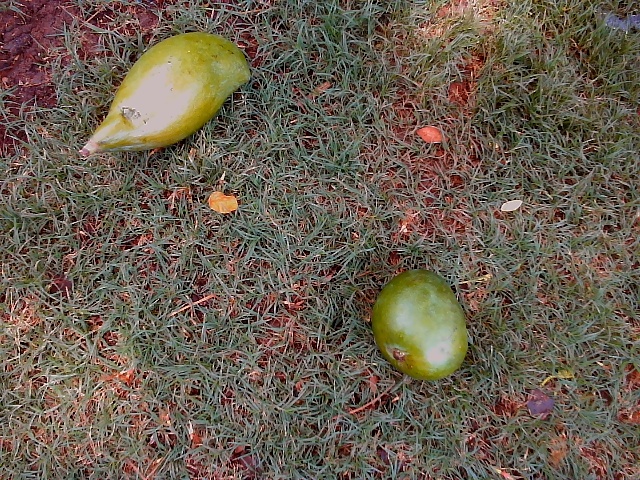
Label: Raw_Mango